Giolitti

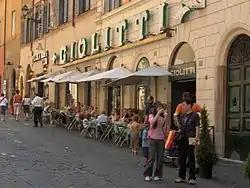
Giolitti at Via Uffici del Vicario in Rome, Italy.

Giolitti is a well-known café and pastry shop, and reportedly the oldest ice cream parlor in Rome, Italy. It was founded in 1890 by Giuseppe and Bernardina Giolitti and opened their first creamery in Salita del Grillo. Soon after, they became the supplier of the Italian royal family. It is still owned by the same family and operates at two locations: via Uffici del Vicario near the Pantheon and in E.U.R.